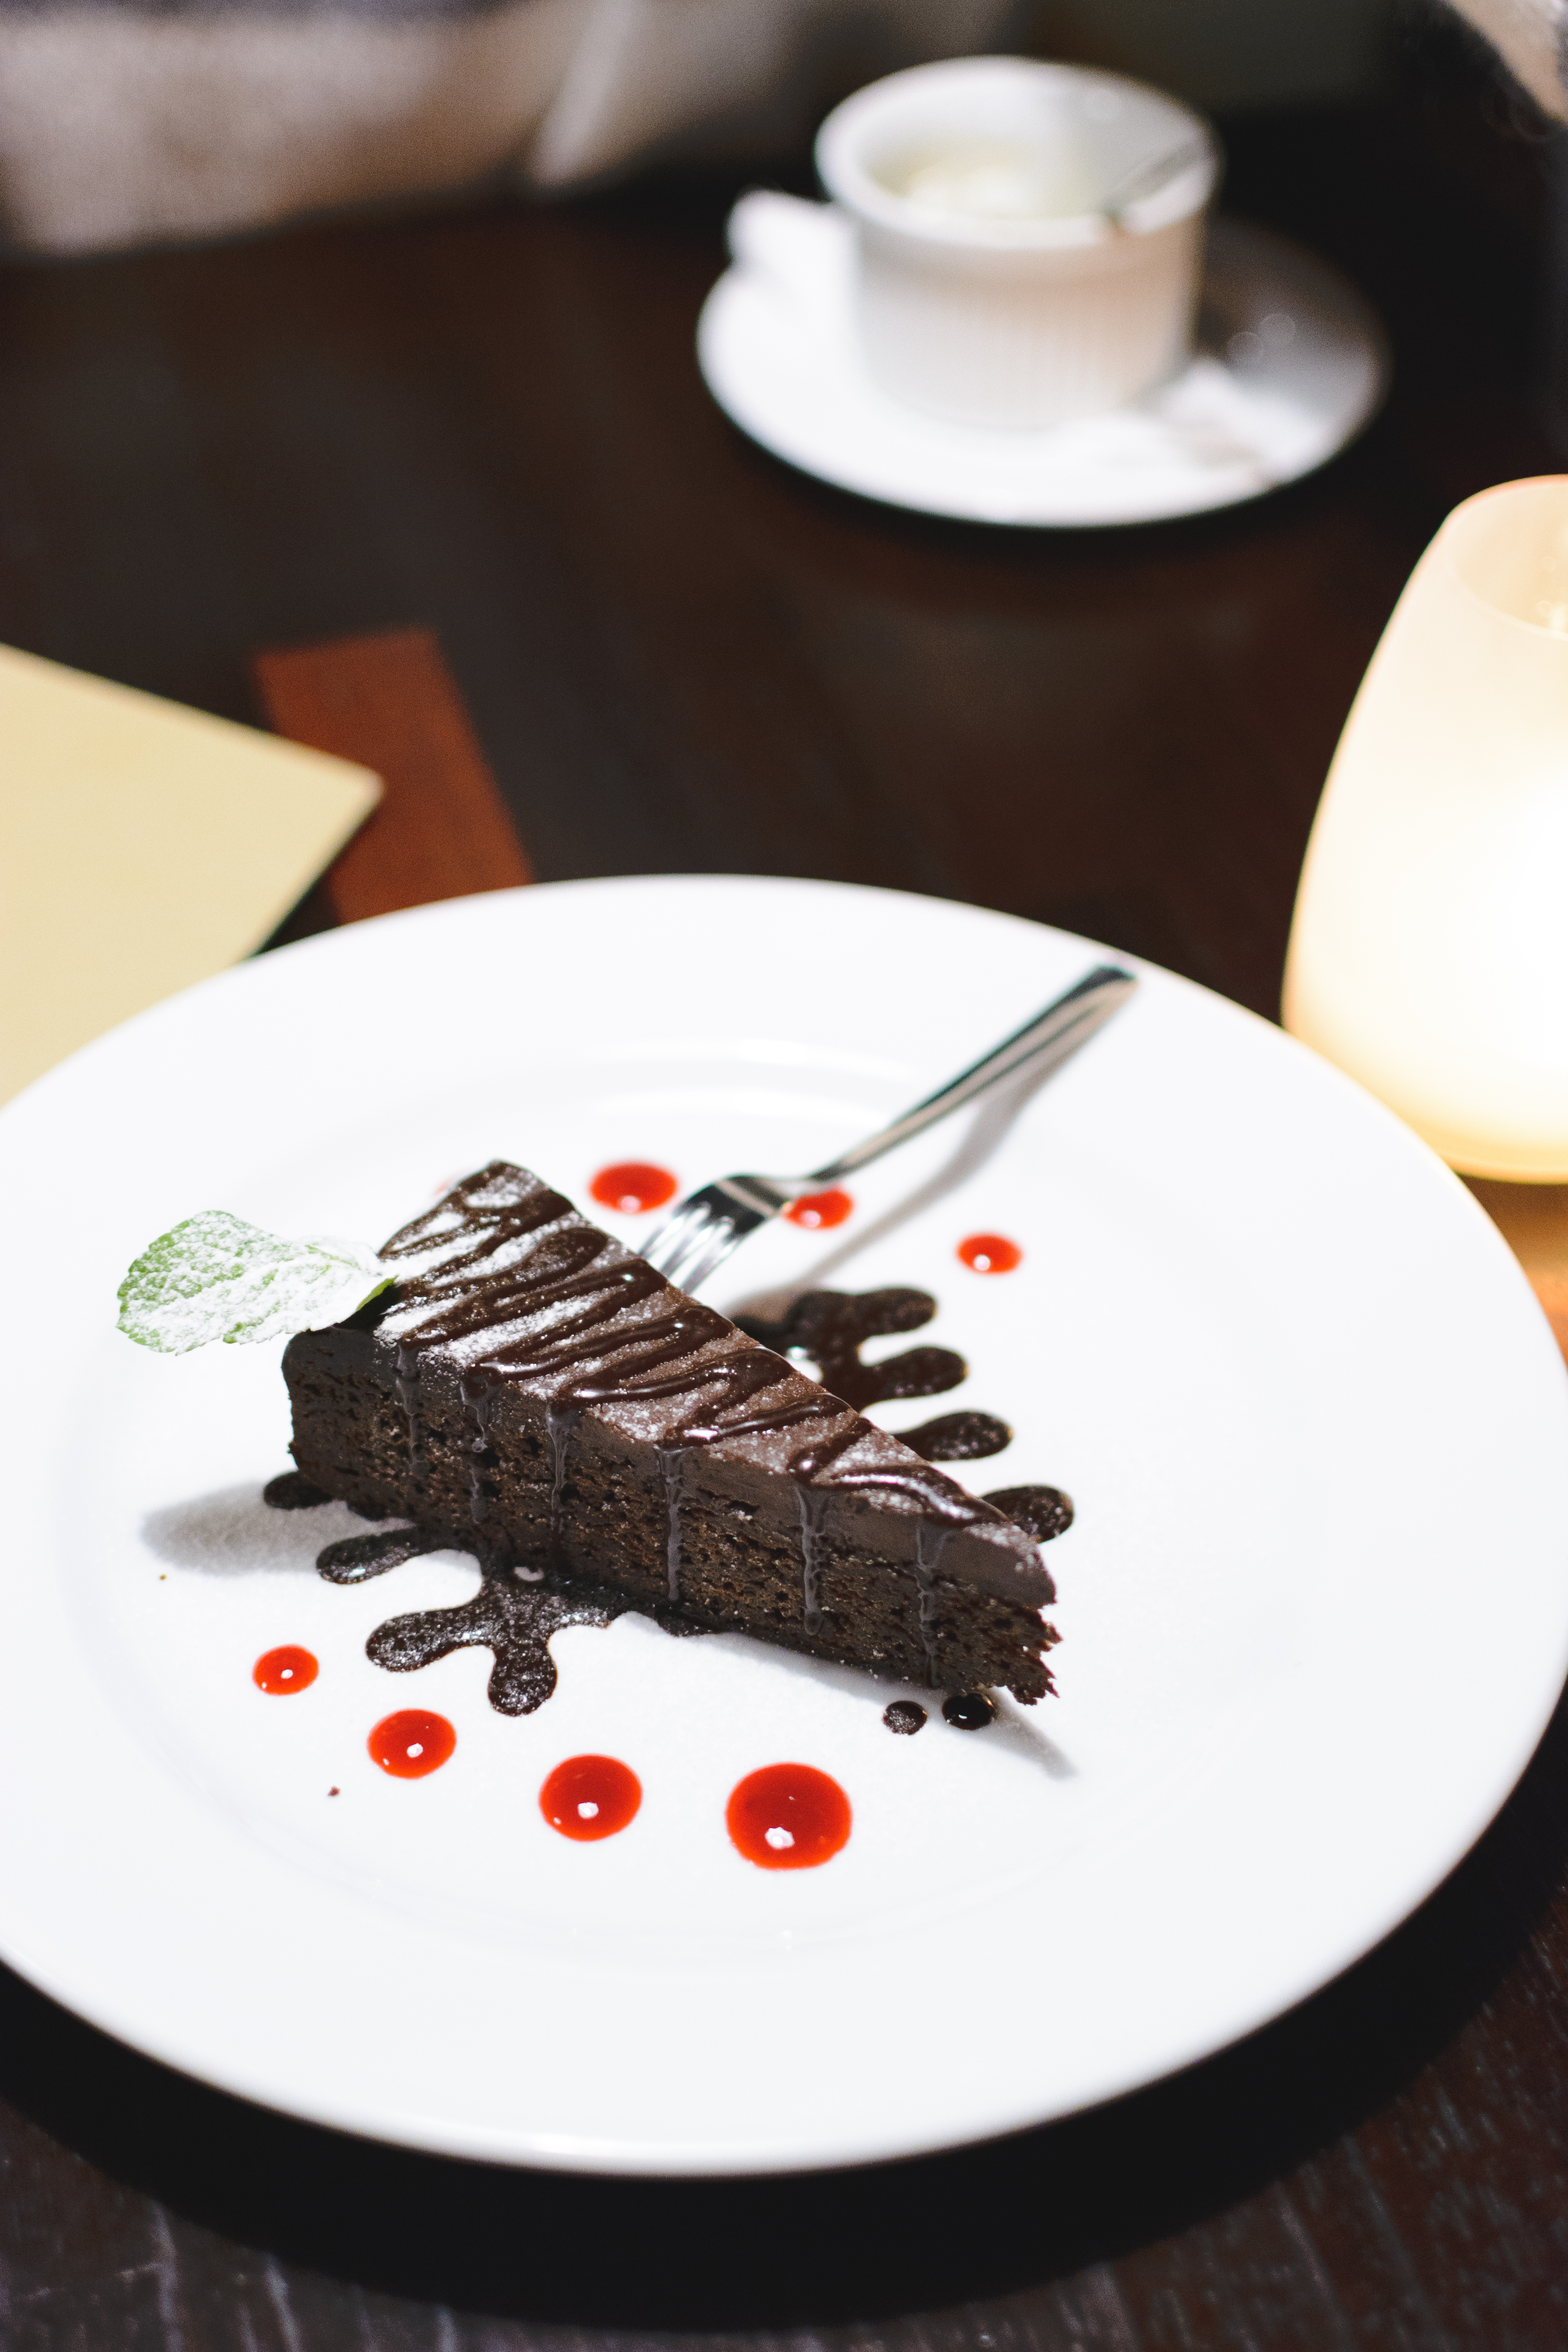
food, dish, chocolate cake, chocolate brownie, cuisine, flourless chocolate cake, plate, dessert, chocolate, dishware, ingredient, baked goods, recipe, sachertorte, culinary art, cake, comfort food, cream